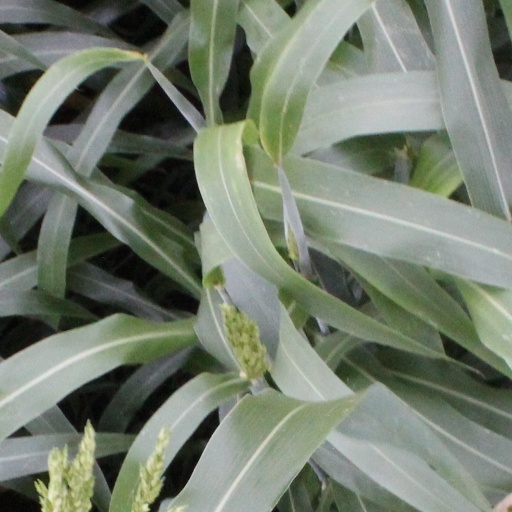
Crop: sorghum